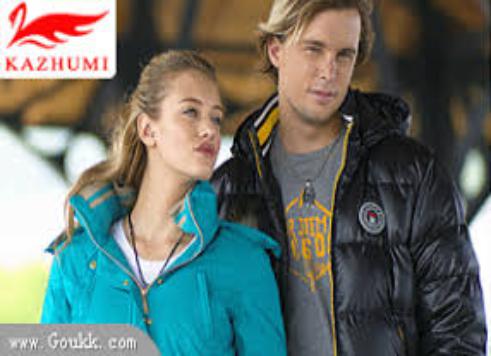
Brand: KaZhuMi
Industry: Clothes